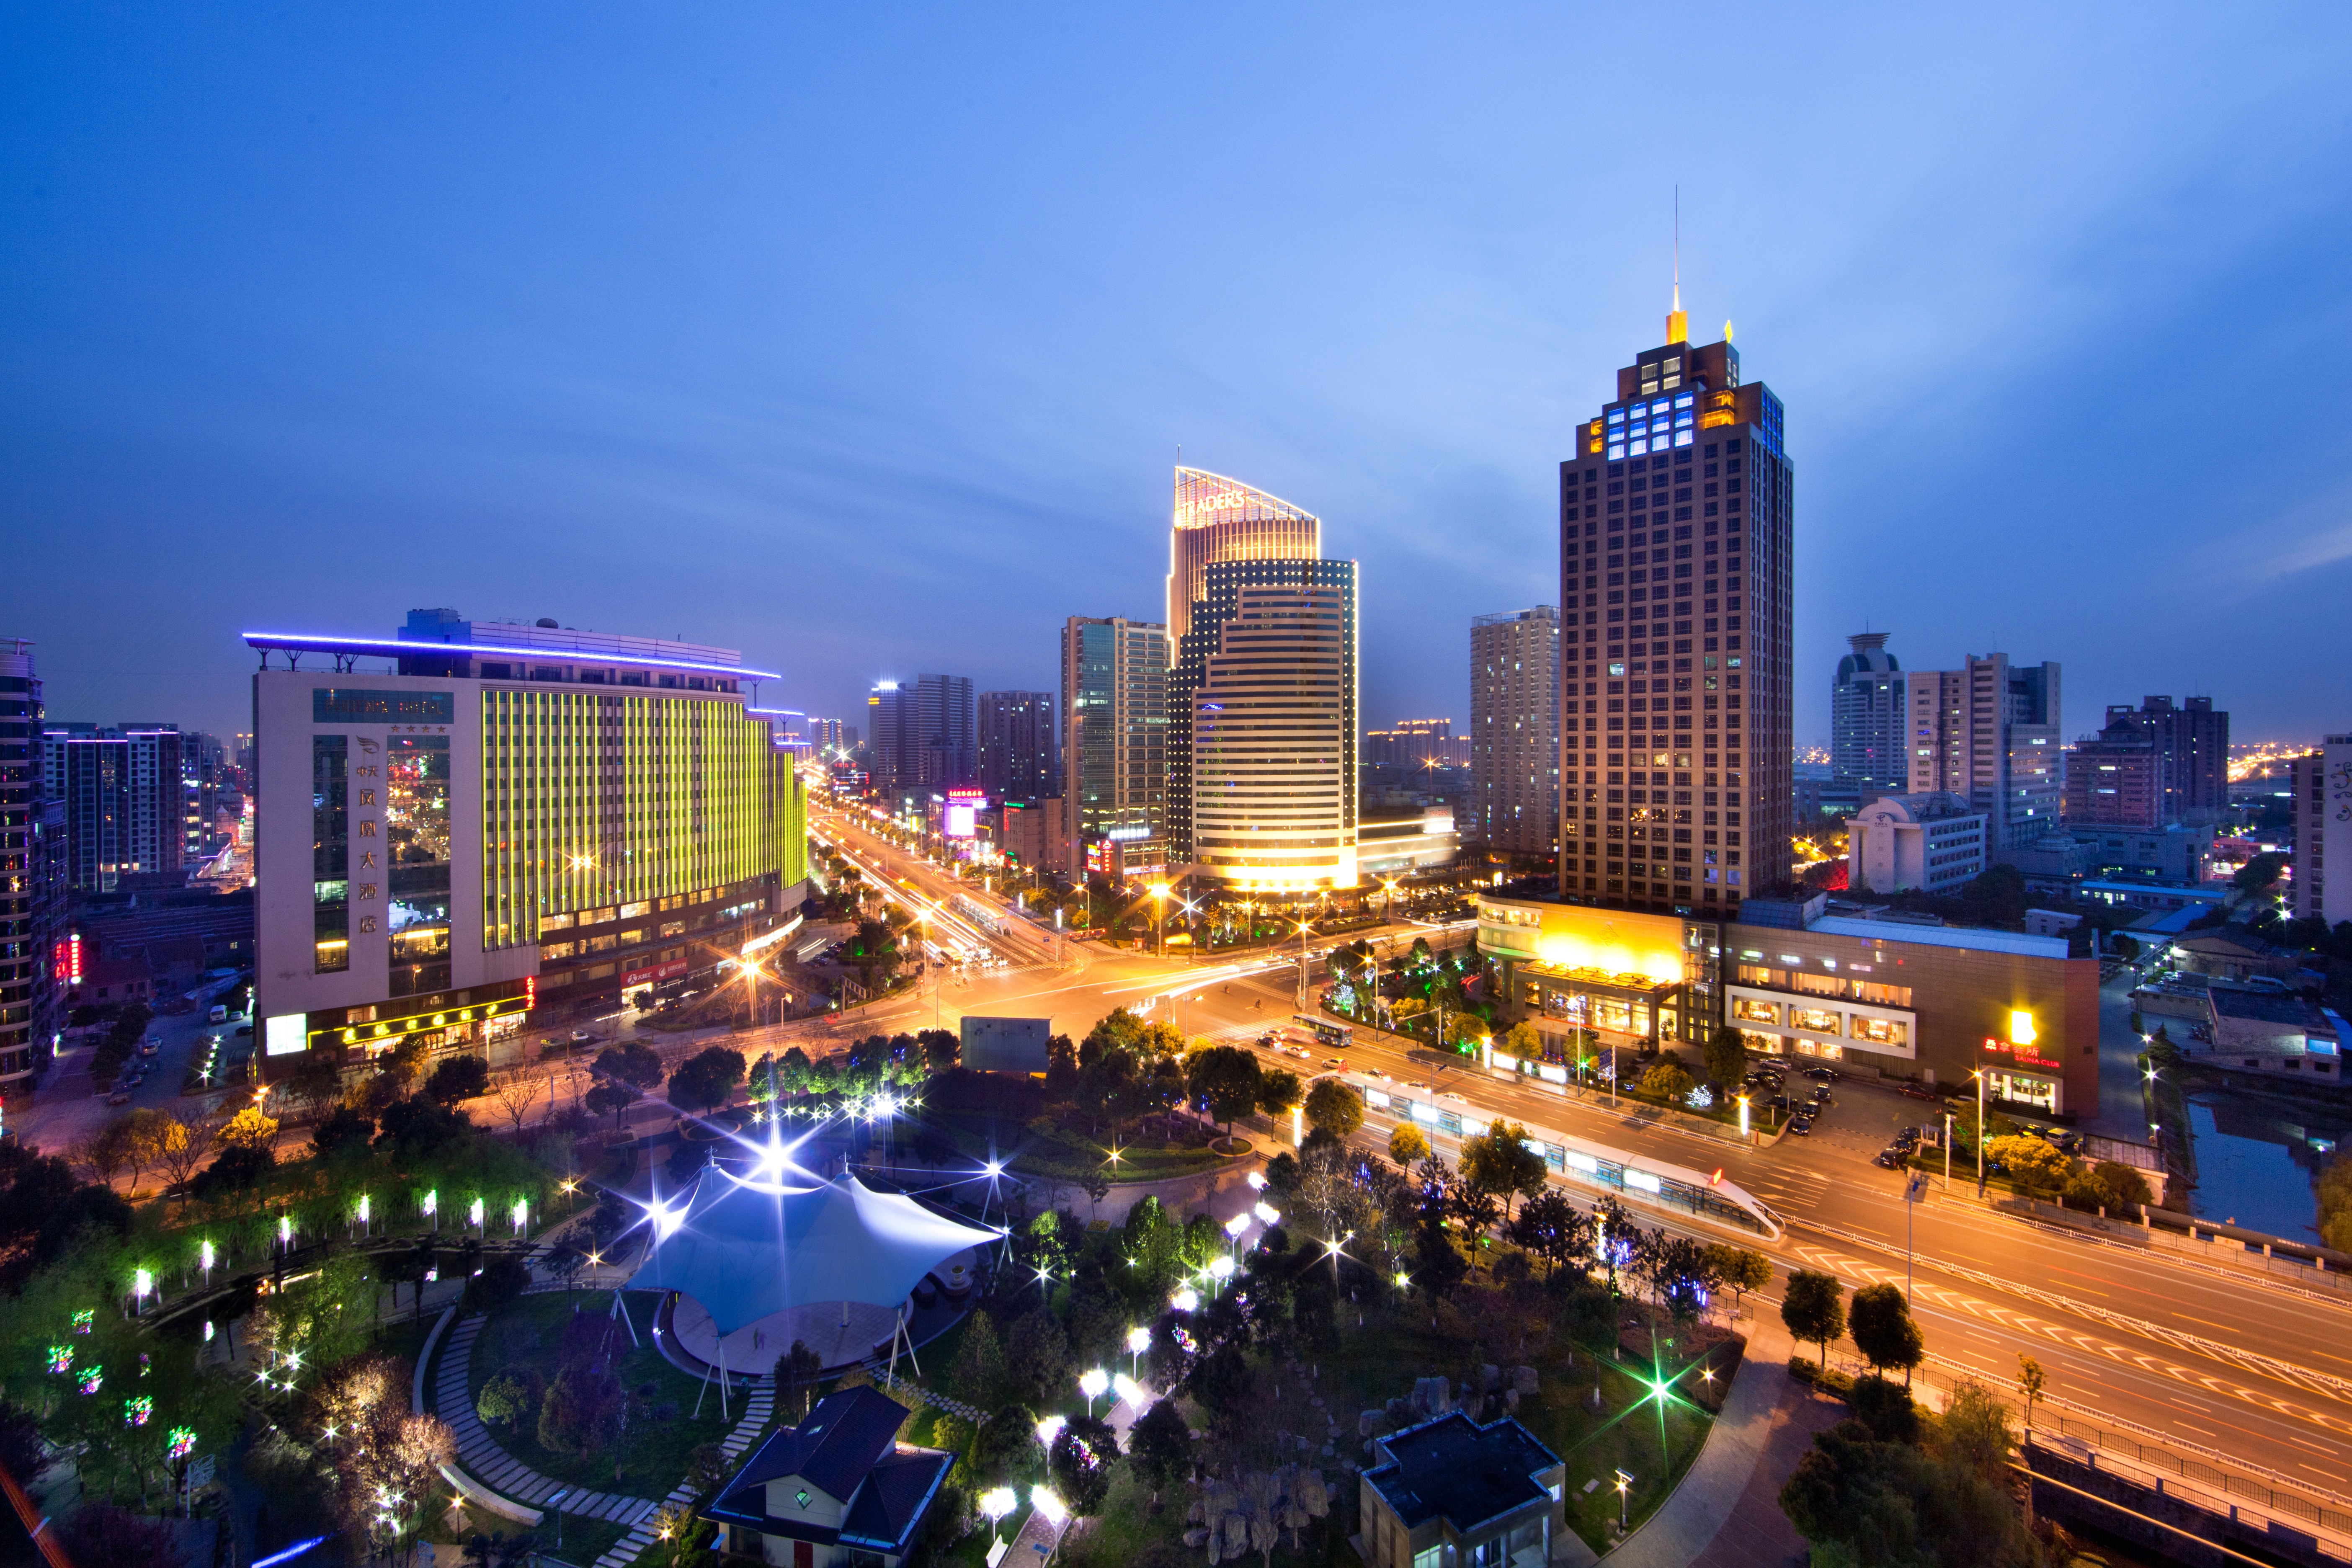
light, skyline, night, city, skyscraper, cityscape, downtown, dusk, evening, landmark, night view, metropolis, the night sky, tall buildings, urban area, human settlement, metropolitan area